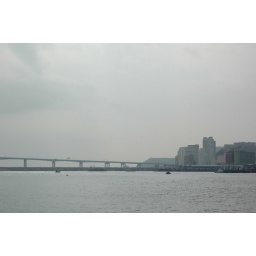
near the fish market -- Busan Korea 2009